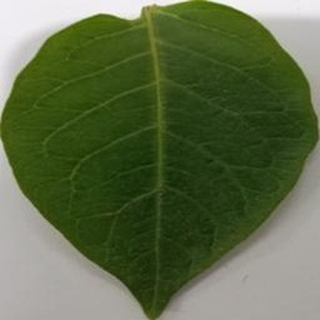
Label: healthy_potato